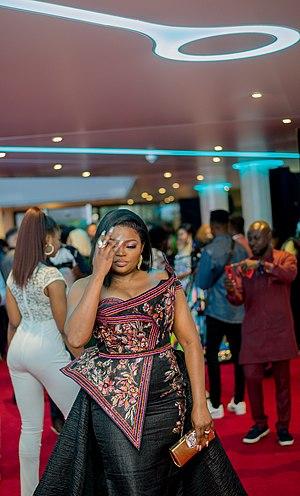
2 enfants